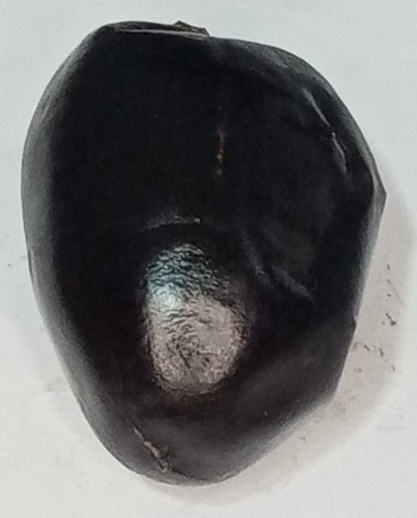
Variety: kupro
Size: large
Grade: grade-1